1881 FA Cup final

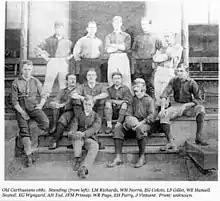
Old Carthusians, winning side

The 1881 FA Cup final was contested by Old Carthusians and Old Etonians at the Kennington Oval. Old Carthusians won 3–0, the goals scored by Edward Wynyard, Edward Hagarty Parry, and Alexander Tod.